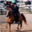
Label: horse